4th Parachute Brigade (United Kingdom)

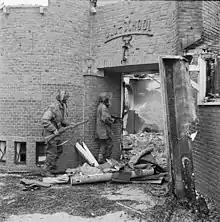
Glider Pilots searching Oosterbeek for German infiltrators.

In the south-east Lonsdale Force's Major Cain armed with a PIAT anti-tank projectile engaged in a fight with German armoured vehicles for which he would be awarded the Victoria Cross. Elsewhere around the brigade's positions the Germans mounted a number of small attacks, at times supported by armour. Shortage of ammunition made the defenders hold fire until the Germans got within . The tactic was successful and time after time the Germans were beaten back. In between German infantry attacks, the defenders came under almost constant mortar and artillery bombardment, which was responsible for the destruction of the divisional ammunition dump. At one stage Major Powell of 156 Para discovered that he and his men were surrounded when the British units on either side of them pulled back without informing them. Asking for permission to withdraw, he gained the impression that headquarters had forgotten about them or thought they had been wiped out. The gaps in the perimeter did allow individual German snipers to infiltrate brigade positions and the Glider Pilots had to send out dedicated anti-sniper patrols to hunt them down. Patrols from both sides moved around the brigade's area and anyone caught in the open during daylight was liable to be confronted by the other side and shot. Touring his brigade positions, Brigadier Hackett, Lieutenant-Colonel Thompson of the artillery and the brigade major, Tiny Maddon, were caught in the open by mortar fire. Maddon was killed outright while Hackett and Thompson were both wounded and taken to the house of Mrs Kate ter Horst for treatment.